Sawara Station

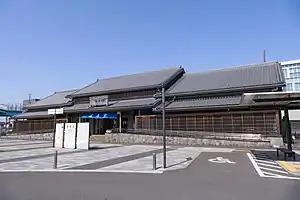
Sawara Station

is a passenger railway station in the city of Katori, Chiba Japan, operated by the East Japan Railway Company (JR East).